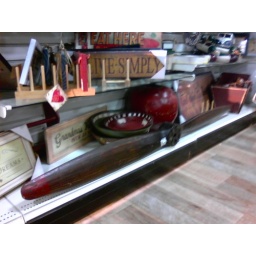
Seen in Home Goods: Full sized wooden airplane propeller, $100